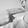
ASL letter: H